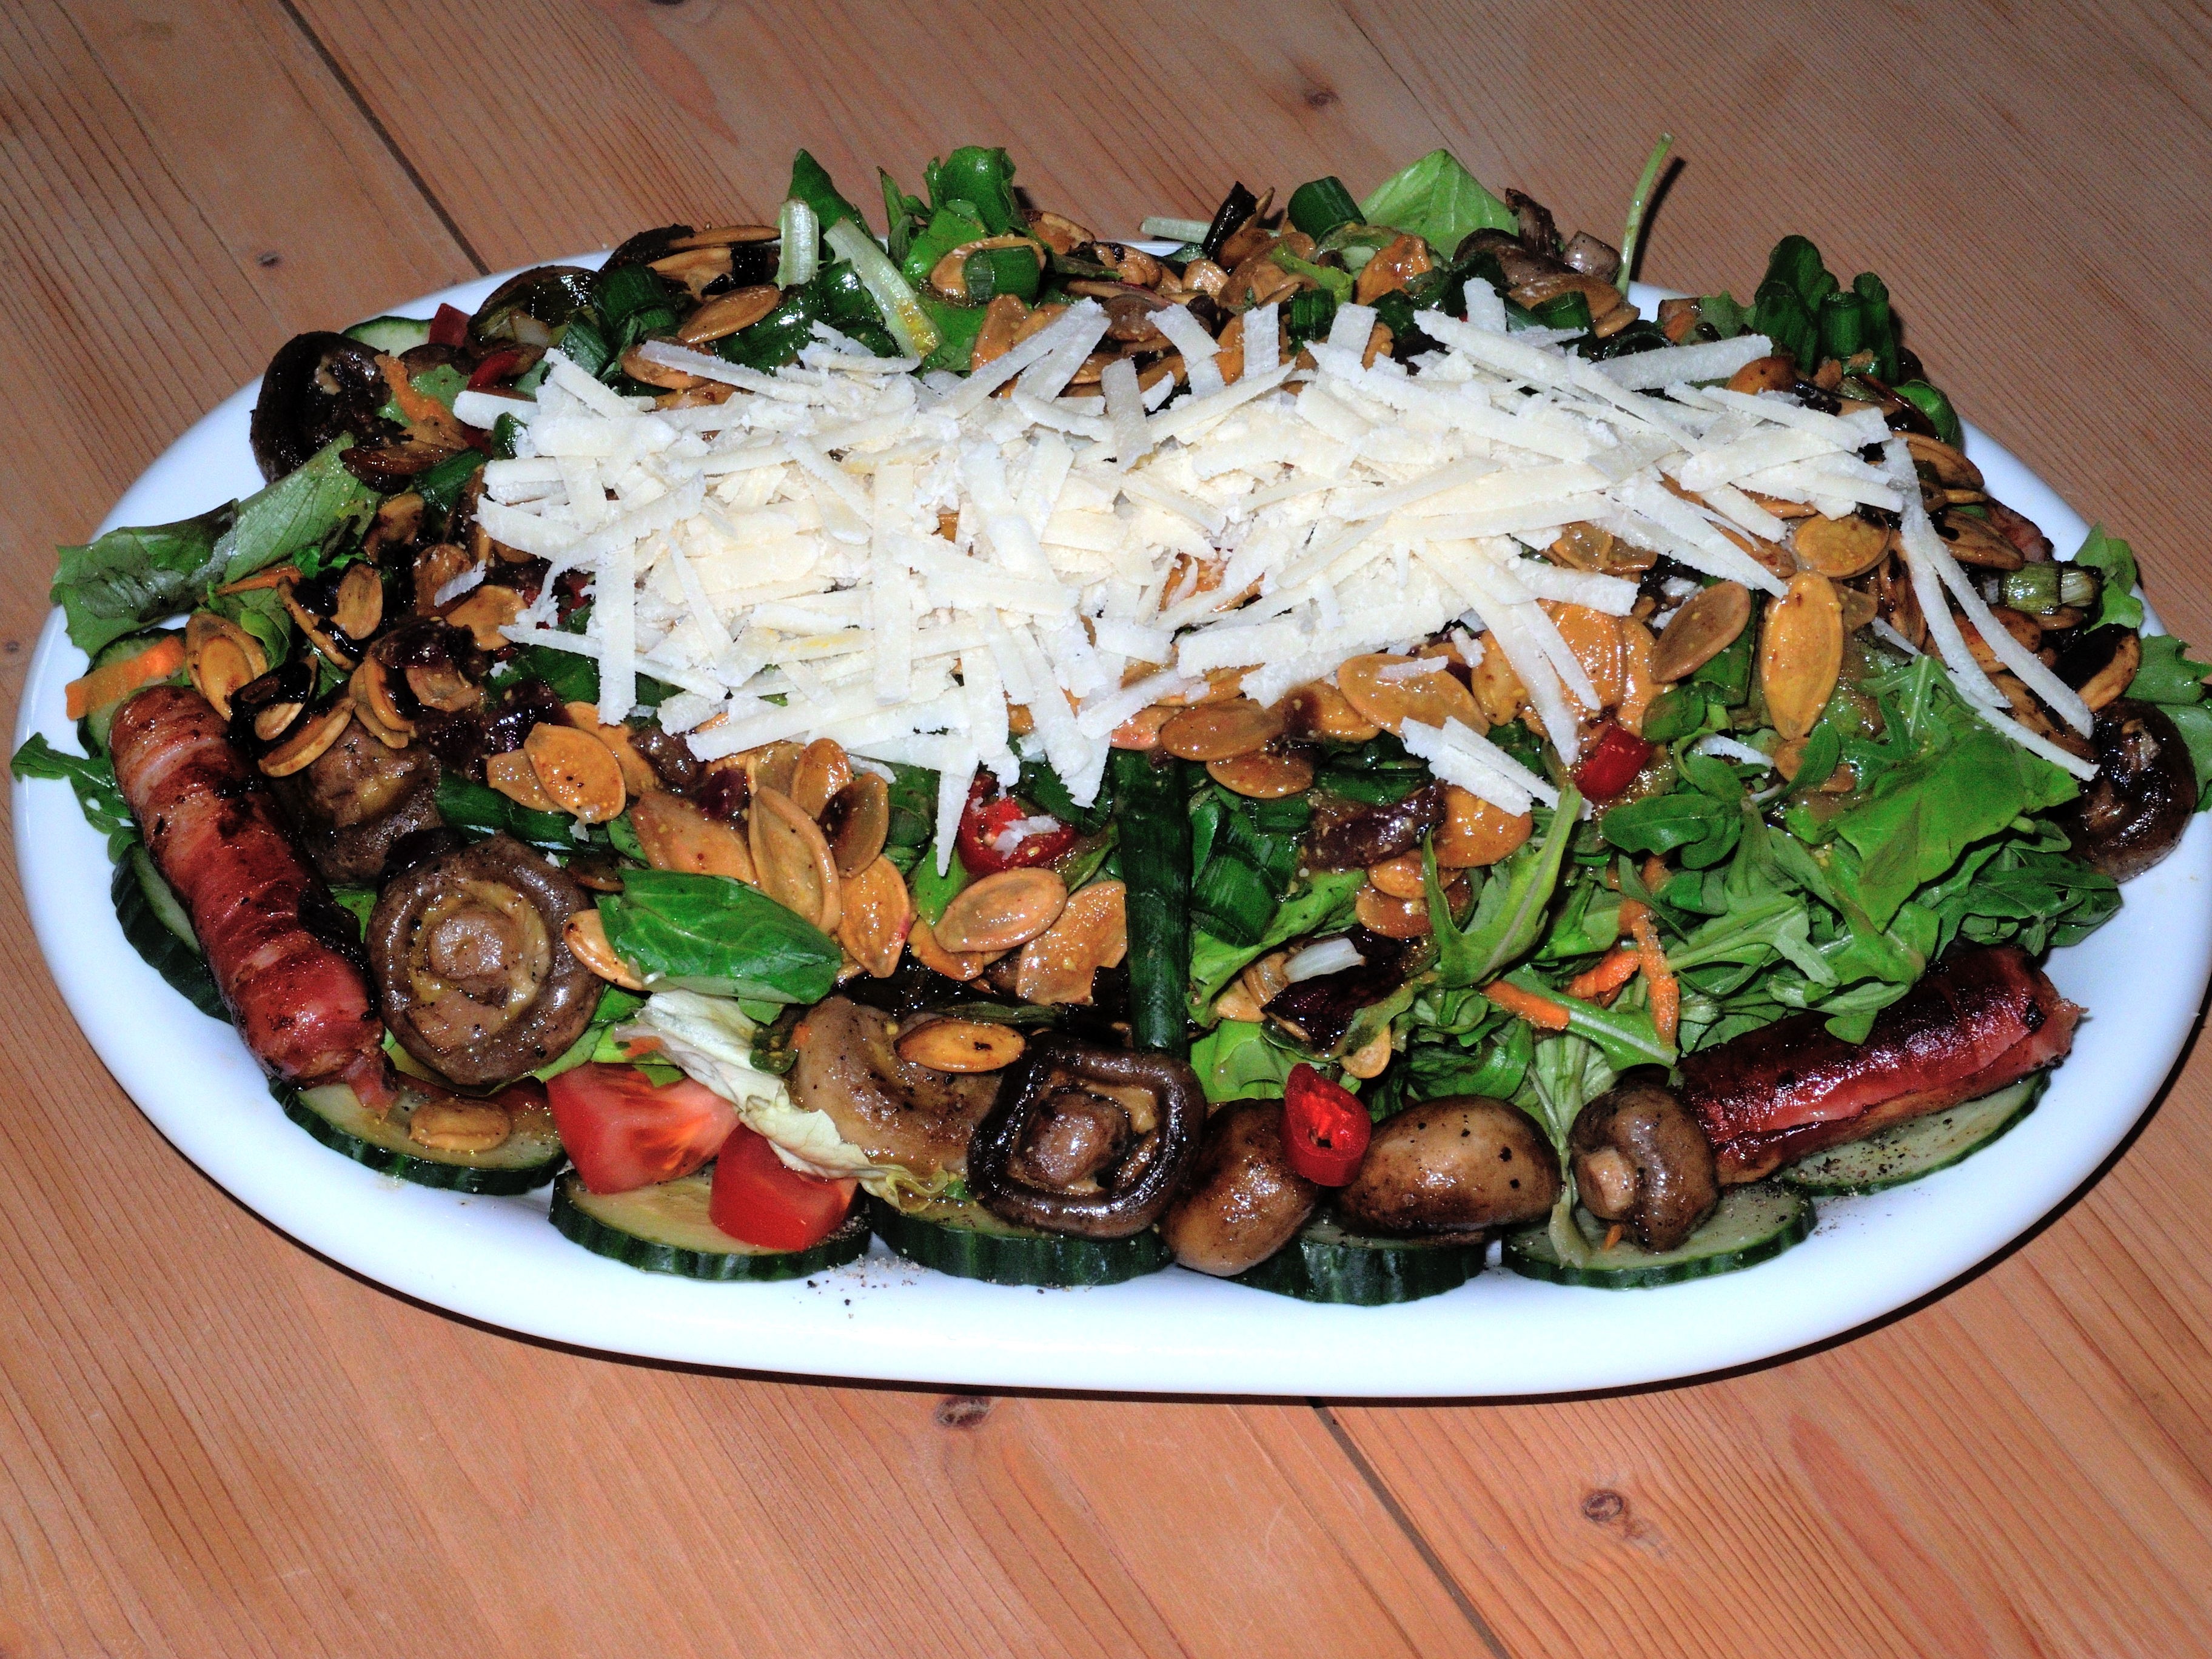
dish, meal, food, salad, produce, vegetable, eat, meat, cuisine, rocket, mushrooms, parmesan